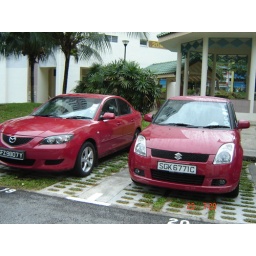
rare sight two red cars side by side.